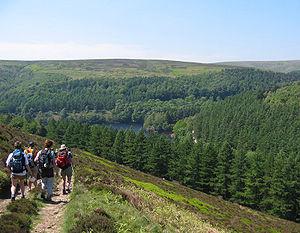
Une lisière est une limite entre deux milieux, dont l'un est généralement forestier, par exemple entre une forêt et une prairie, une clairière, une plage. La lisière présente des conditions microclimatiques et écologiques particulières et parfois des micro-habitats spécifiques, favorables ou au contraire défavorables aux espèces des milieux adjacents.